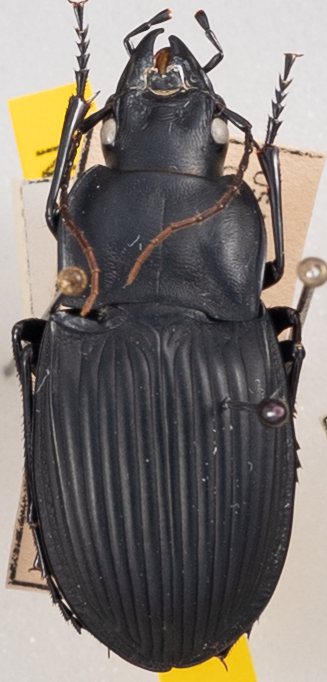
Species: Dicaelus dilatatus
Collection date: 2022-07-19
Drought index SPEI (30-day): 1.13
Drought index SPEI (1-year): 1.13
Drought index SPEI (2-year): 1.45